Davorin Štetner

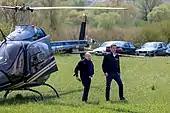
FIA president Jean Todt and Davorin Stetner at the FIA WRC 2021 Croatia Rally

Štetner entered motorsports world in 2011, after acquiring F1 media rights for Croatia. With the goal to help young motorsport talents same year he is starting Kreator Racing team with drivers in Formula Renault Italia and Karting Championship of Croatia. Kreator Racing is now one of the most successful motorsport teams in Croatia with more than 25 titles of the Champions (karting, motocross, Formula Renault Italia). In 2011, he accepted call from the national autosport authorities CAKF and became a board member. In 2017, he was appointed deputy president. In 2019, he was elected president for the first time and in 2021 for the second term. He obtained a role of the president until end of 2023. The main legacy of his terms is financial consolidation and clearing the federation's debts. In 2024, he responded to a call from Macedonian federation and was elected president of the ASN.